Caitlin Clark

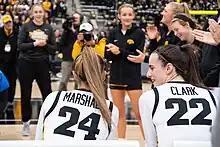
Clark on the sidelines with her Iowa teammates

Entering her senior season, Clark was named preseason Big Ten Player of the Year and earned unanimous AP preseason All-American honors. On October 15, 2023, she played in Crossover at Kinnick, a preseason exhibition game against DePaul at Kinnick Stadium, and had a triple-double of 34 points, 11 rebounds and 10 assists in a 94–72 win. The game had an attendance of 55,646, which set the women's basketball record. In her second regular season game, on November 9, Clark posted 44 points, eight rebounds and six assists in an 80–76 win over AP No. 8 Virginia Tech. In Iowa's third game, a 94–53 blowout of Northern Iowa on November 12, Clark recorded her 12th career triple-double, with 24 points, 11 assists and 10 rebounds. She became Iowa's all-time leading scorer, passing Megan Gustafson, and became only the second player in Division I history with a triple-double in four different seasons, joining Ionescu. One week later, she recorded 35 points, 10 assists, six rebounds and seven steals in a 113–90 win over Drake, passing Kelsey Plum of Washington for the most 30-point games in women's Division I history.